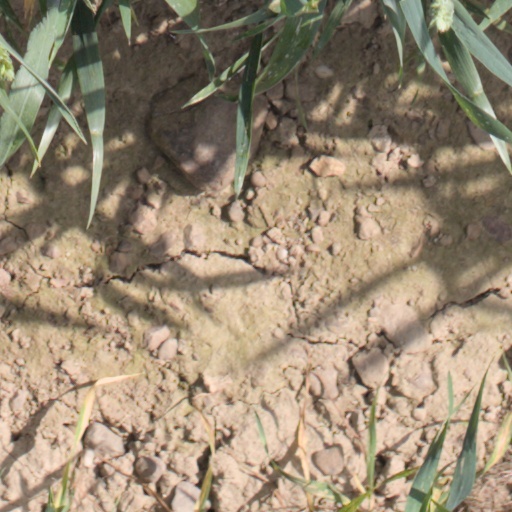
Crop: wheat